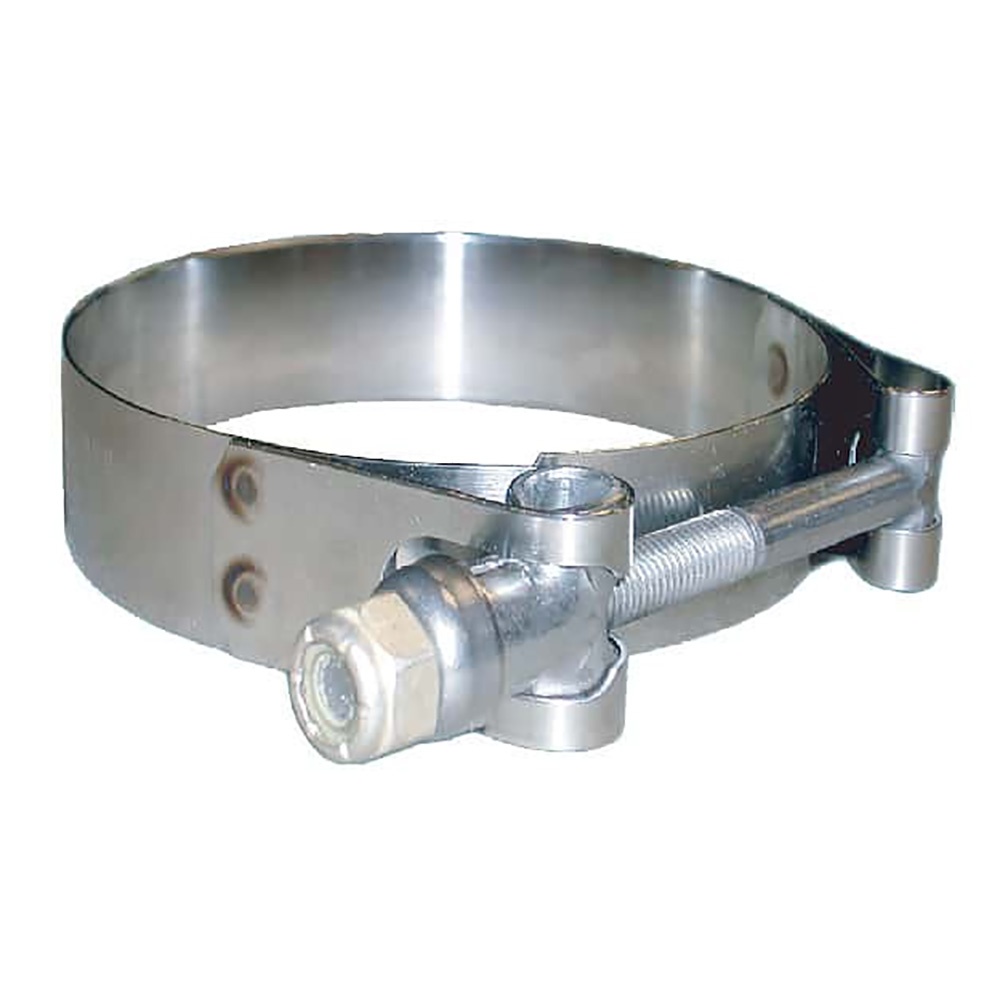
Trident Marine 316 SS T-Bolt Clamp - 3/4" Band - 8.30"-8.87" Range [720-8000]
316 SS T-Bolt Clamp - 3/4" Band - 8.30"-8.87" Range Very strong and secure clamp for critical installations. Trident Marine T-Bolt Clamps are built with safety in mind. With a 3/4" (19 mm) wide band, this clamp ensures a greater area of coverage for a positive and strong union. It is recommended that two clamps be used on each end of a wet exhaust installation. Specifications: Band & Housing: 316 stainless steel 3/4 in. wide band T-Bolt and Nut: 18-8 stainless steel with nylon insert Hose Outer Diameter (inch): 8.30" to 8.87"
Brand: Trident Marine
Category: Vehicles & Parts > Vehicle Parts & Accessories > Watercraft Parts & Accessories > Watercraft Exhaust Parts